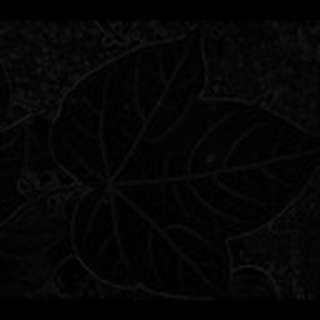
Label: healthy_cotton